Elizabeth Julia Reid

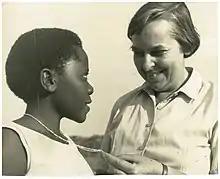
Elizabeth Reid, Grail Journalist and community development worker, admires a cross worn by a student at the Maryknoll school in Mwanza, Tanganyika.

While based in the U.S., Reid traveled to Africa on short "shuttle apostolates." She was involved in Grail projects in Botswana, Ghana, Uganda, Tanzania, and South Africa. At the request of Catholic bishops, she also offered trainings for wives of African diplomats who were being sent to appointments outside of Africa.